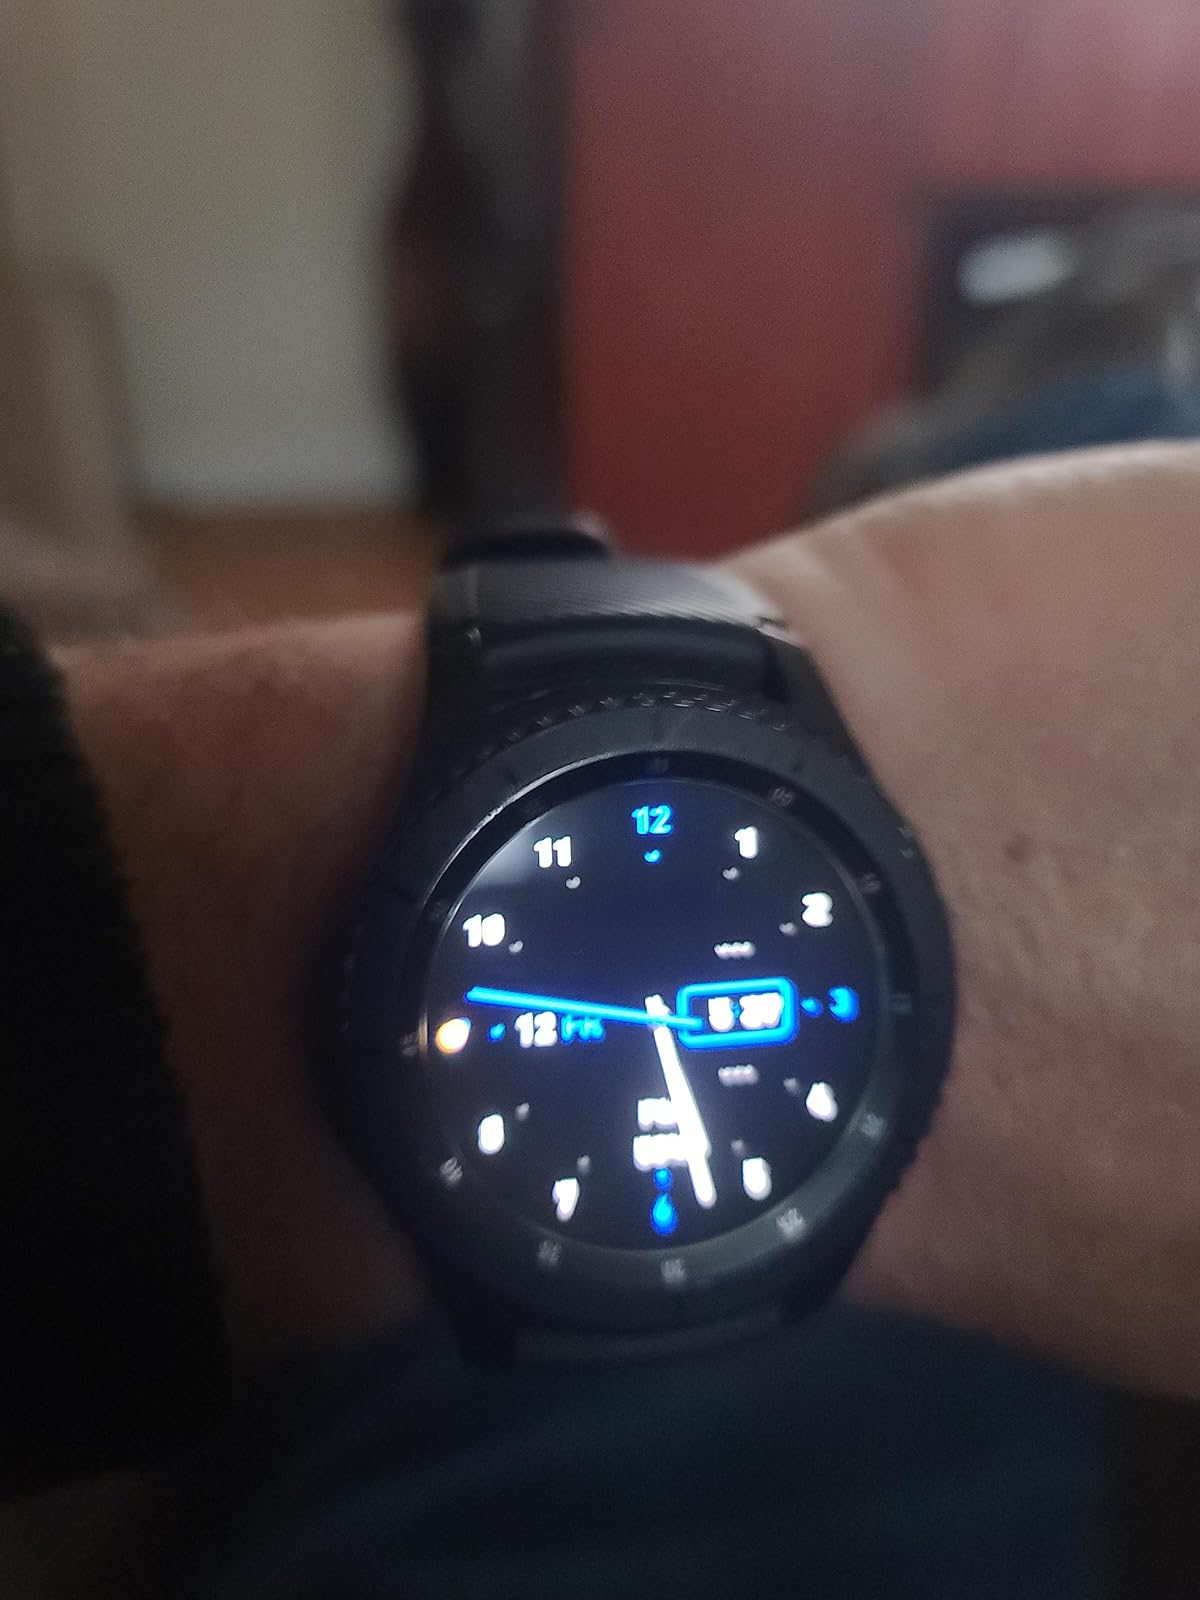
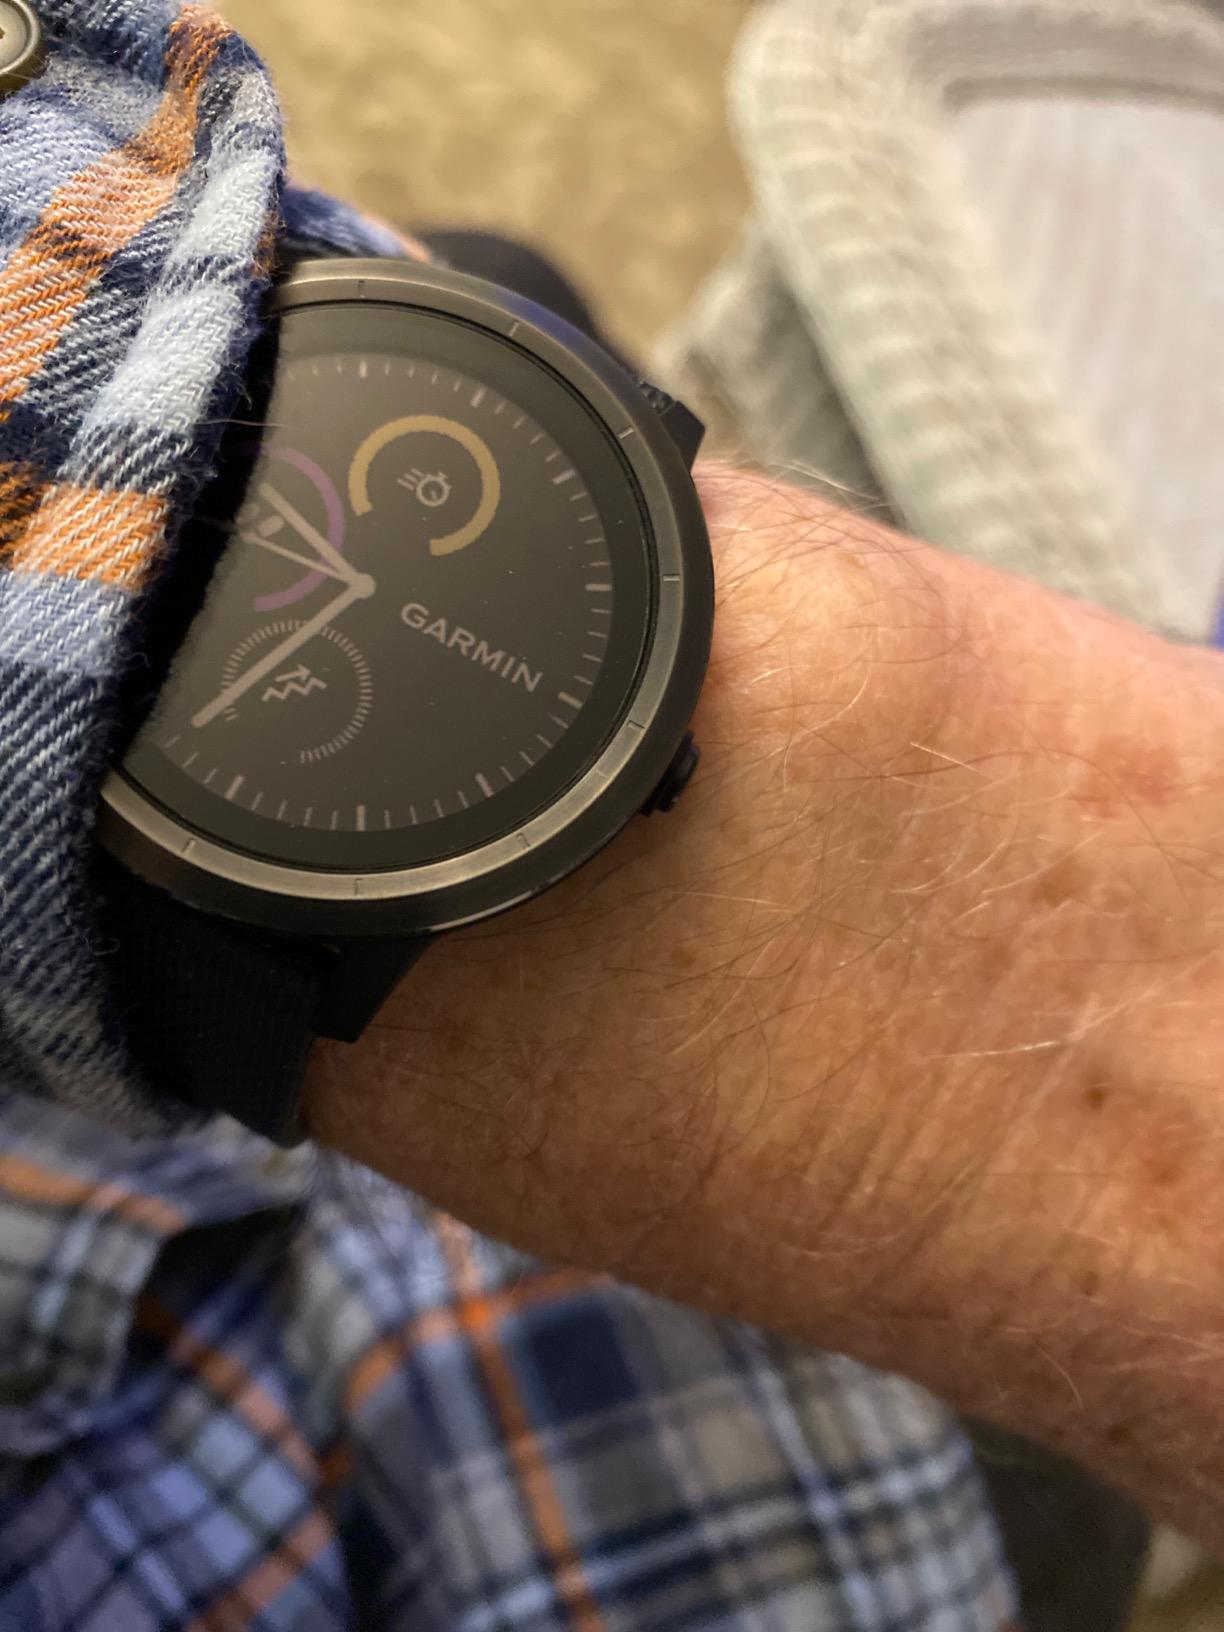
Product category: smartwatch
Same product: no